Light gap

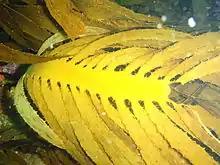
Ecklonia radiata at Middle Bank, Tsistikamma National Park

In the Amazon rainforest, light gaps are extensively studied. However, ways in which the understory is affected by light gaps there, remains mostly a mystery. Overall biomass in the light gap areas is directly impacted by the size of the light opening, the type of roots that pre-existed its formation, and the type of tree that fell to create the light gap. The quality of biomass determines the level of regrowth in the environment.